Question: Please indicate a possible affordance area of the eat_banana that can be used for eating
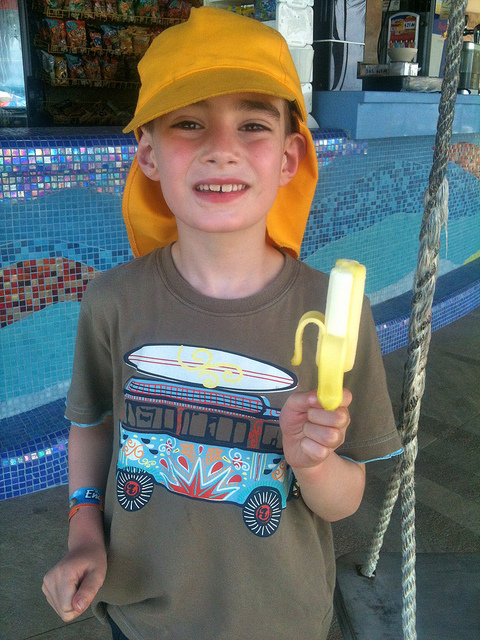
Answer: [291.128, 258.647, 365.714, 406.617]